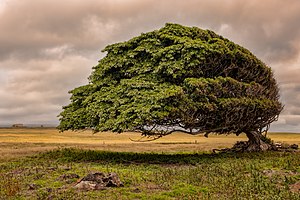
Hawaii (ø) / Seværdigheder, museer etc.
Vindblæst træ på øens sydligste punkt kaldet Ka Lae.
Øen Hawaii er den største ø i øgruppen Hawaii og er en af de otte beboede hovedøer, som sammen udgør stat nummer 50, Hawaii, USA.